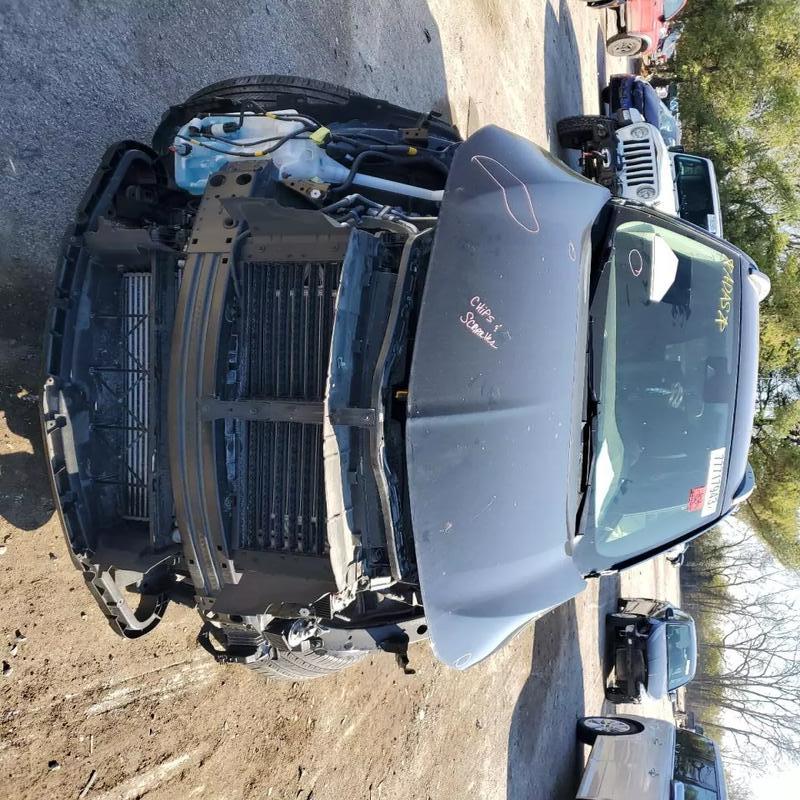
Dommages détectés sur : plaque d'immatriculation avant, pare-choc avant, feu avant droit, feu avant gauche, capot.
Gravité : majeur